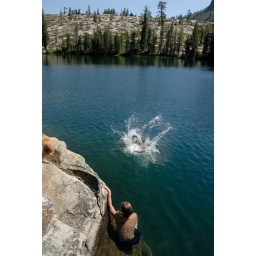
shannon jumping off rocks into long lake near serene lakes-04 7-29-07